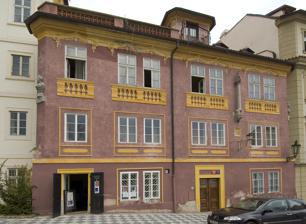
Building: Josef Sudek Gallery
Country: Czechia
Year built: 1995
Josef Sudek Gallery Galerie Josefa Sudka Main Building of Josef Sudek Gallery in Prague Interactive fullscreen map Established 1995 ; 30 years ago ( 1995 ) Location Úvoz 160, Prague 1 , Czech Republic , 118 00 Coordinates 50°5′18.4″N 14°23′40.09″E / 50.088444°N 14.3944694°E / 50.088444; 14.3944694 Website https://www.upm.cz/galerie-josefa-sudka/ The Josef Sudek Gallery ( Czech : Galerie Josefa Sudka ) is near Hradčany (Úvoz 24) in Prague , in a house where Josef Sudek (b. 1896 Kolín, d. 1976 Prague) lived from 1959 until his death. Part of his photographic output was transferred to the MDA in Prague in the years 1978–1988. Since 1989 the MDA in Prague has also administered his flat, where the gallery opened in 1995. Sudek had also a studio in Prague, Na Újezdu 28, which he continued to use for his photographic work (namely the darkroom) after moving to Hradčany, and where his sister and assistant Božena Sudková lived. Sudek's flat was a popular place for friendly gatherings of many artists, among them the poet Jaroslav Seifert , painter Jan Zrzavý , architect Otto Rothmayer and many others. In the flat, which was gradually filled with numerous paintings, frames, goblets, boxes and photographic tools, originated many now renowned compositions in the series Aviatic Remembrances, Easter Remembrances, Labyrinths and Glass Labyrinths. This flat was also a departure point from which Sudek used to set off to roam the Prague gardens, parks and his beloved outskirts. Exhibition programme Interior of Josef Sudek Gallery in Prague Josef Sudek's work (photographic cycles, thematic series, comparative exhibitions). Personalities of modern Czech photography, special focus on inter-war years. History of photographic Pragensia from 19th century to the present day. See also List of museums devoted to one photographer Museum of Decorative Arts in Prague The Chateau at Klášterec nad Ohří Museum of Textile in Česká Skalice The Chateau at Kamenice nad Lipou Sources As of July 12, 2009, this article is derived in whole or in part from Museum of Decorative Arts in Prague . The copyright holder has licensed the content in a manner that permits reuse under CC BY-SA 3.0 and GFDL . All relevant terms must be followed. The original text was at "Galerie Josefa Sudka" External links Official site of the Museum of Decorative Arts in Prague Josef Sudek Minneapolis Institute of Arts Josef Sudek Archived 2013-10-23 at the Wayback Machine [1] Прага, Увоз, 160\24 Дом Луны и Солнца, Josef Sudek, 1959-1976 год Authority control databases International VIAF National Czech Republic